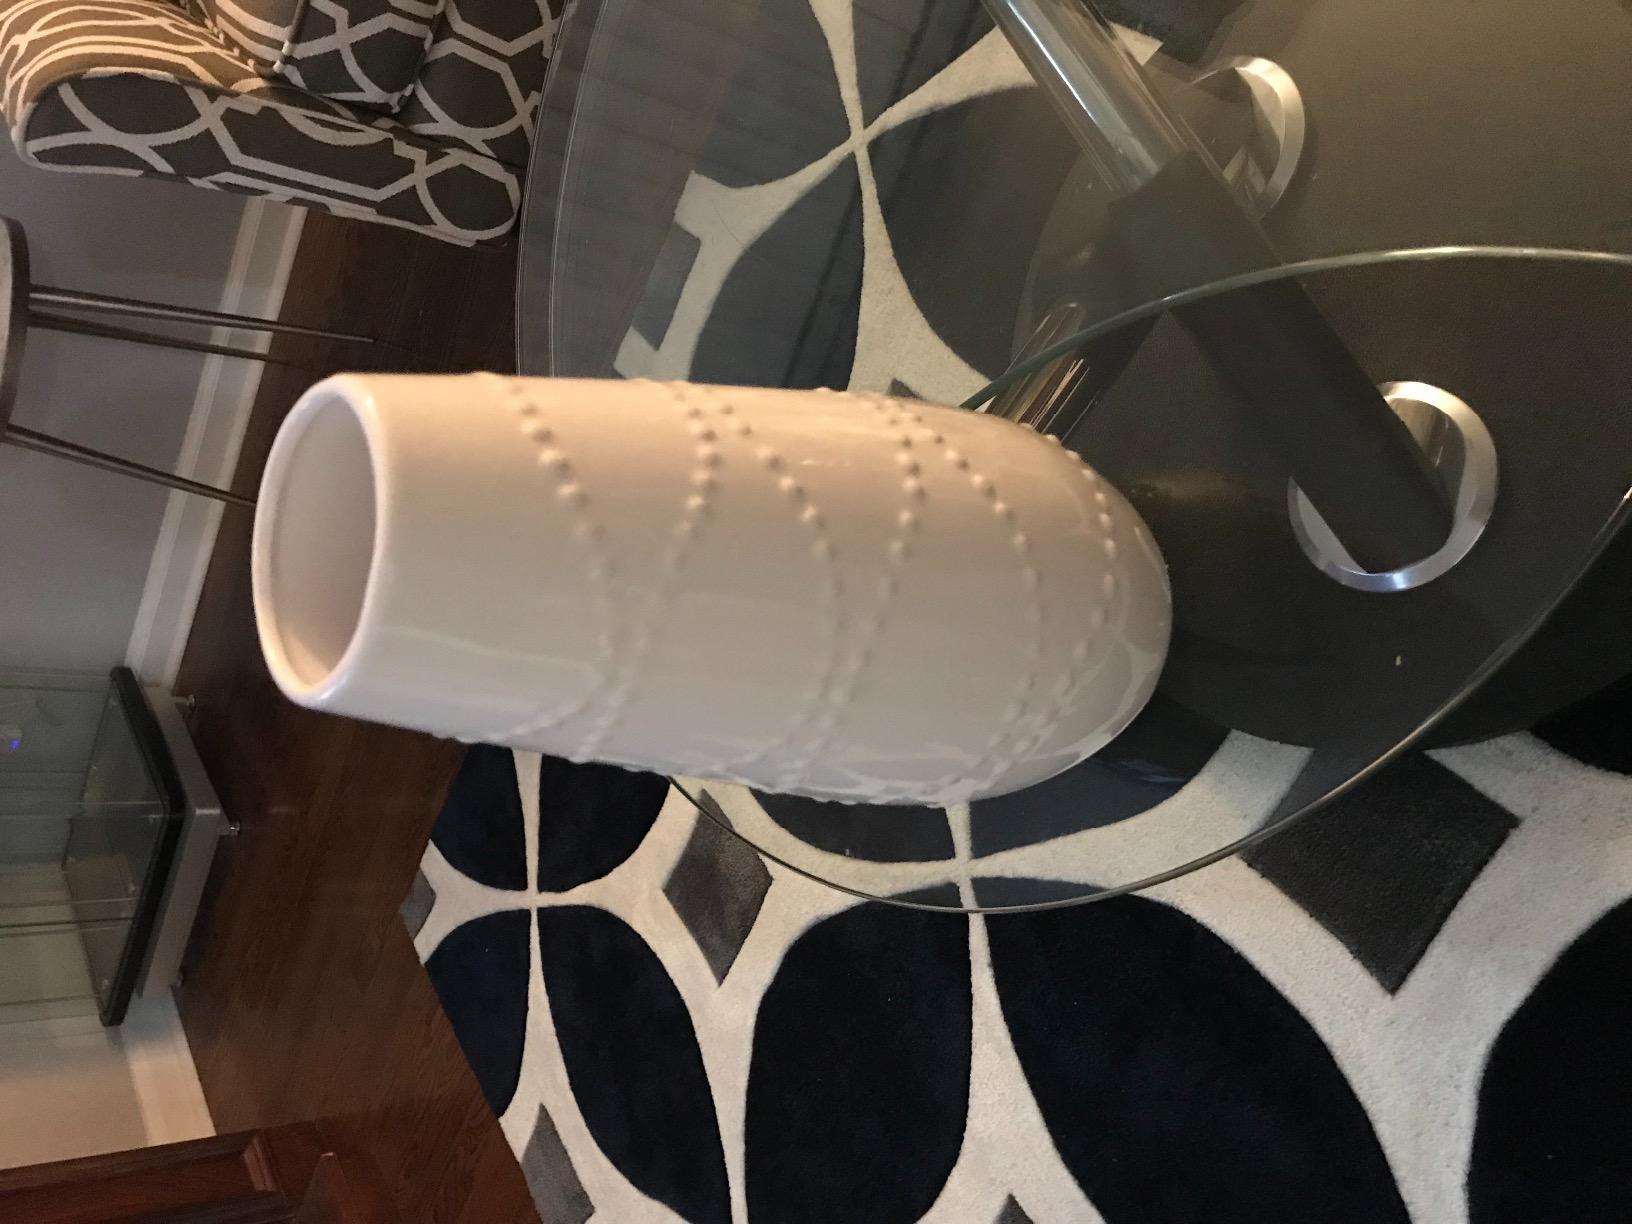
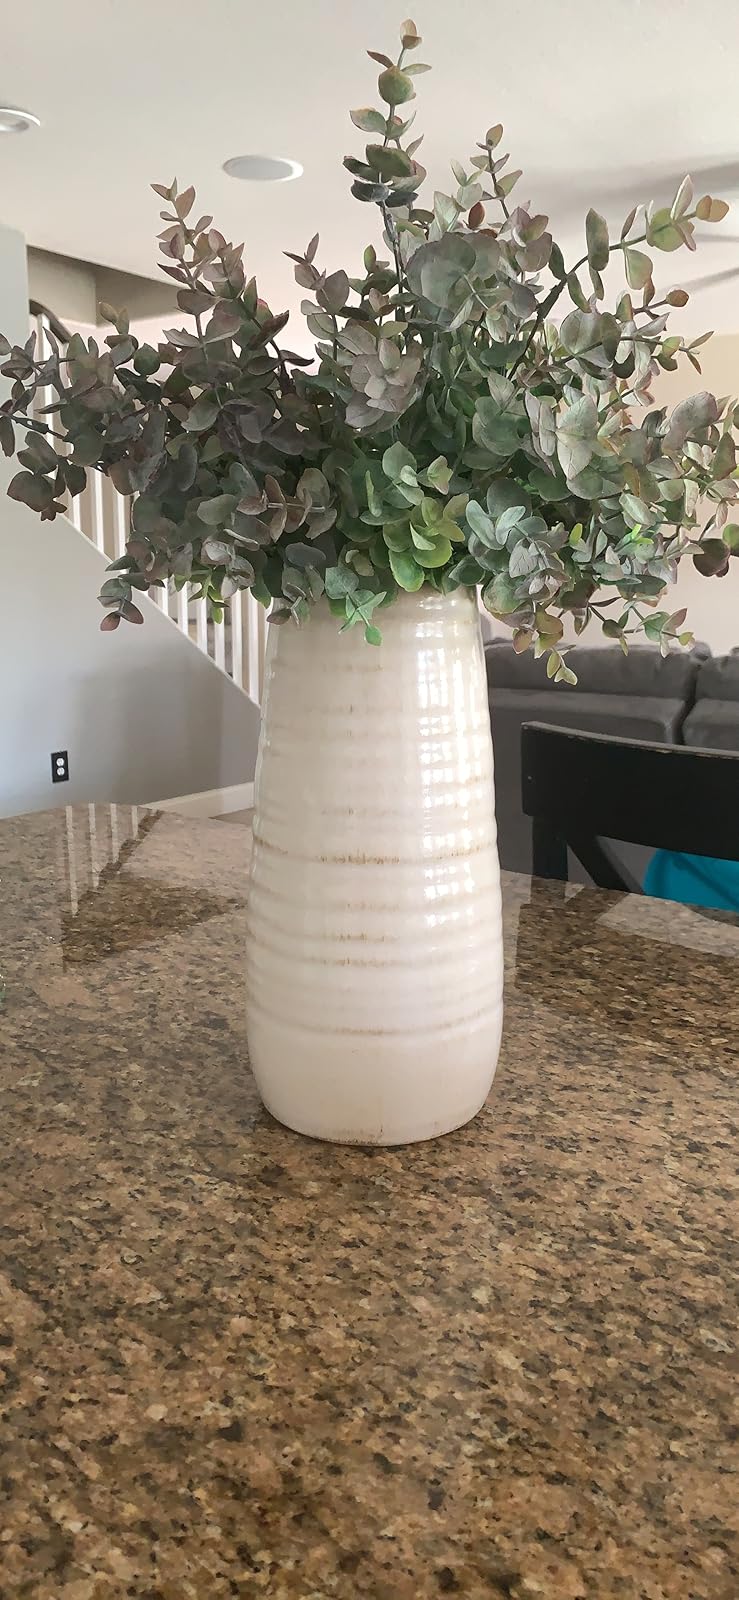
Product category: vase
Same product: no